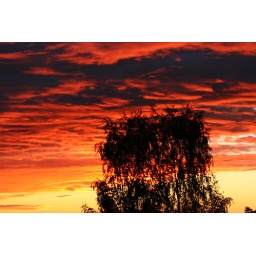
A tree under a blood red sky